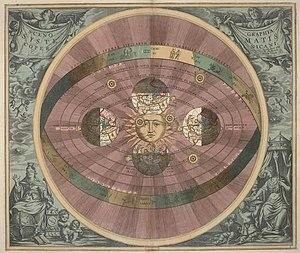
En astronomie et dans l'établissement des calendriers, le cycle de Méton ou cycle métonique est un commun multiple approximatif des périodes orbitales de la Terre et de la Lune.
Vieille de plusieurs milliers d'années d'histoire, l’astronomie est probablement une des plus anciennes des sciences naturelles, ses origines remontant au-delà de l'Antiquité, dans les pratiques religieuses préhistoriques.
Andreas Cellarius était un mathématicien et un cartographe néerlando-allemand, connu pour son Harmonia Macrocosmica de 1660, un des plus importants atlas céleste avec des planches coloriées.
Dans l’histoire de l'astronomie, l’astronomie arabe, ou astronomie musulmane, renvoie aux travaux astronomiques accomplis par la civilisation islamique, particulièrement au cours de l’Âge d'or de l'Islam, et transcrites pour la plupart en langue arabe. Ces découvertes ont été effectuées pour l’essentiel dans les sultanats du Moyen-Orient, d’Asie centrale, dans l’Al-Andalus, en Afrique du Nord, puis plus tard en Chine et en Inde. Les débuts de l’astronomie ont procédé d'un cheminement semblable aux autres sciences dans l’Islam, par l’assimilation de connaissances de l’étranger et la composition de ces éléments disparates pour faire naître une tradition originale. Les principaux apports sont indiens, perses et grecs, connus par des traductions puis assimilés. Par la suite, l’astronomie arabe exercera à son tour une influence significative sur les astronomies indienne et européenne et même sur l’astronomie chinoise.
L'héliocentrisme est une théorie physique qui s'oppose au géocentrisme en plaçant le Soleil au centre de l'univers. D’après les variantes plus modernes, le Soleil n'est plus le centre de l'Univers, mais un point relatif autour duquel s'organise notre propre système solaire. Même si le sens de cette affirmation a varié depuis les premières théories héliocentriques, ce modèle reste globalement accepté pour décrire le système solaire.